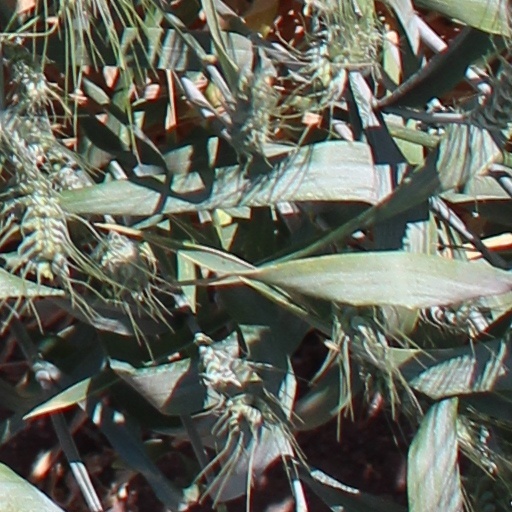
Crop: wheat